Sitka, Alaska

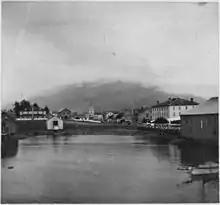
Sitka in 1901

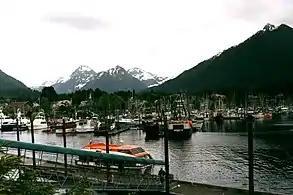
A view of Sitka's Crescent Harbor, Indian River valley and, in the background, The Sisters

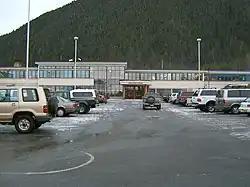
Sitka High School

Sitka was the site of the transfer ceremony for the Alaska Purchase on October 18, 1867. Russia was going through economic and political turmoil after it lost the Crimean War to Britain, France, and the Ottoman Empire in 1856, and decided it wanted to sell Alaska before British Canadians tried to conquer the territory. Russia offered to sell it to the United States. Secretary of State William Seward had wanted to purchase Alaska for quite some time, as he saw it as an integral part of Manifest Destiny and America's reach to the Pacific Ocean. While the agreement to purchase Alaska was made in April 1867, the actual purchase and transfer of control took place on October 18, 1867. The cost to purchase Alaska was $7.2 million, at 2 cents per acre.